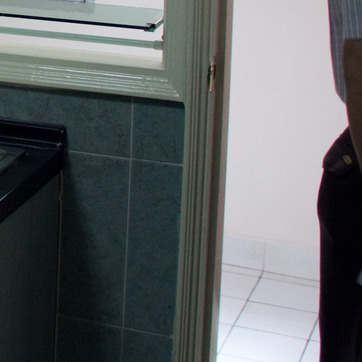
Material: tile